Madeira wine

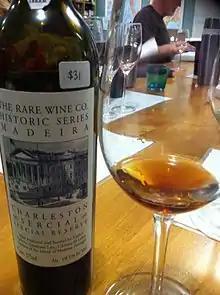
A dry Madeira made from the Sercial grape.

The initial winemaking steps of Madeira start out like most other wines: grapes are harvested, crushed, pressed, and then fermented in either stainless steel or oak casks. The grape varieties destined for sweeter winesBual and Malvasiaare often fermented on their skins to leach more phenols from the grapes to balance the sweetness of the wine. Drier winesmade from Sercial, Verdelho, and Negra Moleare separated from their skins prior to fermentation. Depending on the level of sweetness desired, fermentation of the wine is halted at some point by the addition of neutral grape spirits.